Schlumbergera

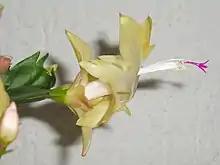
A small portion of green stem is to the left. A yellow flower seen from the side extends to the right. Stamens and a style extend out of the flower. Running from left to right the flower tilts upwards. At the end of the flower the upper petals are only bent back a short way, whereas the lower petals are bent almost back on themselves.

"Schlumbergera truncata" was in cultivation in Europe by 1818, and "S. russelliana" was introduced in 1839. The two species were deliberately crossed in England by W. Buckley resulting in the hybrid now called "S." × "buckleyi", first recorded in 1852. By the 1860s, a substantial number of cultivars (cultivated varieties) were available in a range of colours and habits, and were used as ornamental plants in "stoves" (heated greenhouses) and in houses, where they were popular for their autumn and winter flowering. Many cultivars were selected seedlings of "S. truncata", but at least three "S." × "buckleyi" hybrids were available, of which one, now called "S." 'Buckleyi', is thought to be the original Christmas cactus. By the early part of the 20th century, the genus had become less popular, and many of the early cultivars were lost.